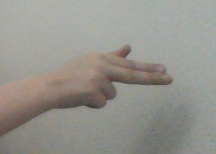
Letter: ghain